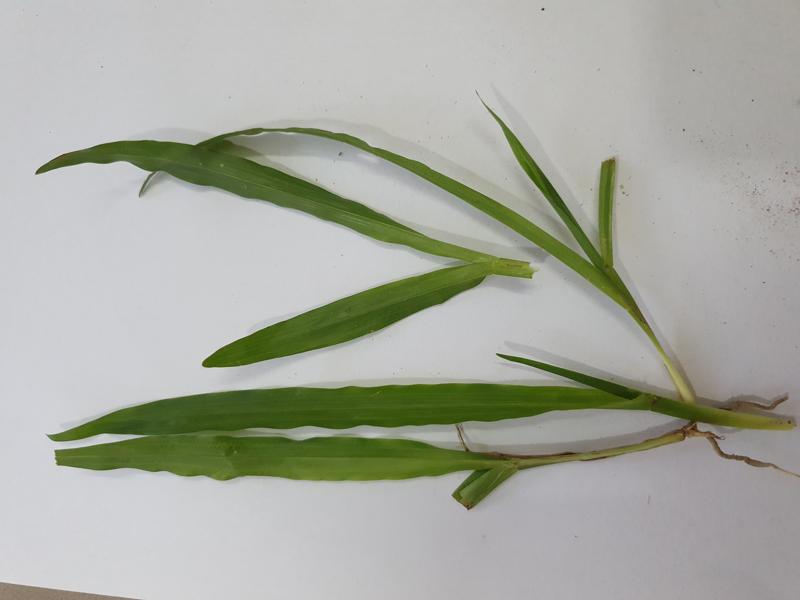
Weed species: Paspalum scrobiculatum